Answer in natural language. Is Doorway to the left of threeseater sofa with dark cushions? Choose between the following options: no or yes
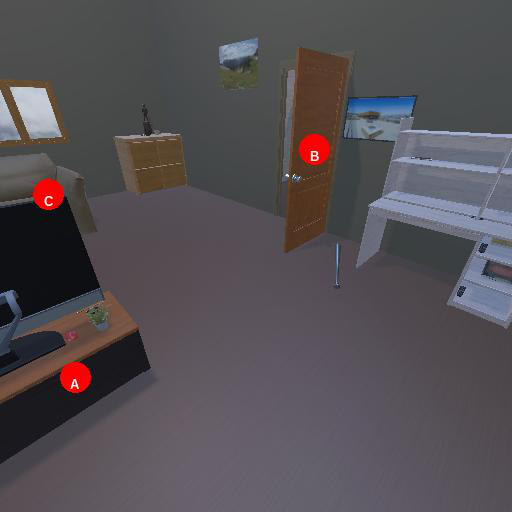
<answer>no</answer>